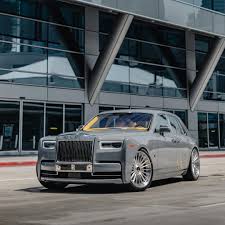
Label: noambulance